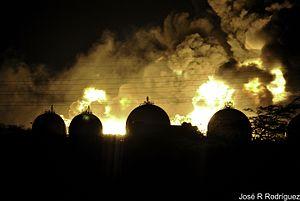
Le secteur de l'énergie au Venezuela est dominé par le pétrole qui fournit 84,5 % de la production d'énergie primaire et 57,3 % de la consommation d'énergie primaire du pays en 2014, et le gaz naturel : 10,6 % de la production et 30,2 % de la consommation ; l'hydroélectricité couvre 11,1 % de la consommation.